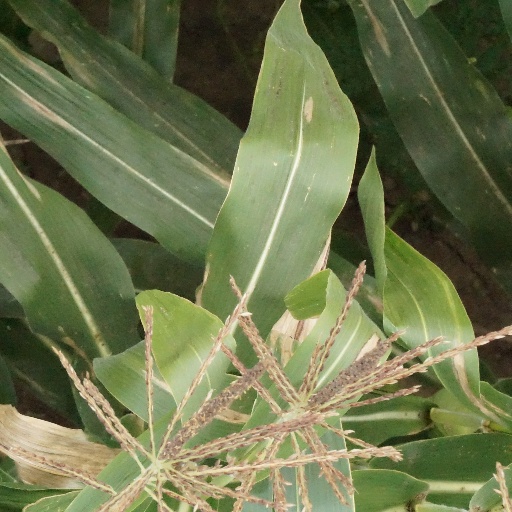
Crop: maize; corn